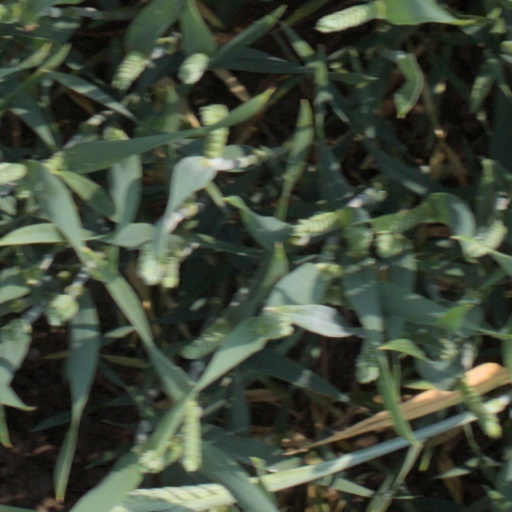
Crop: wheat